Yunjian

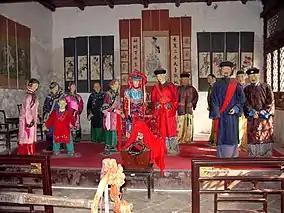
Life-size mannequins enact a traditional Chinese wedding of the 19th century; the bride is wearing a bright blue detachable cloud collar.

In Ming dynasty, the garment collar appears to have been popular in both China and Mongolia in this period. The Ming court once sent a with the design of gold-brocaded tiger and flower to a Mongolian chieftain. The 4-lobed cloud collar continued to be work around the collars of the Ming dynasty ceremonial robe.